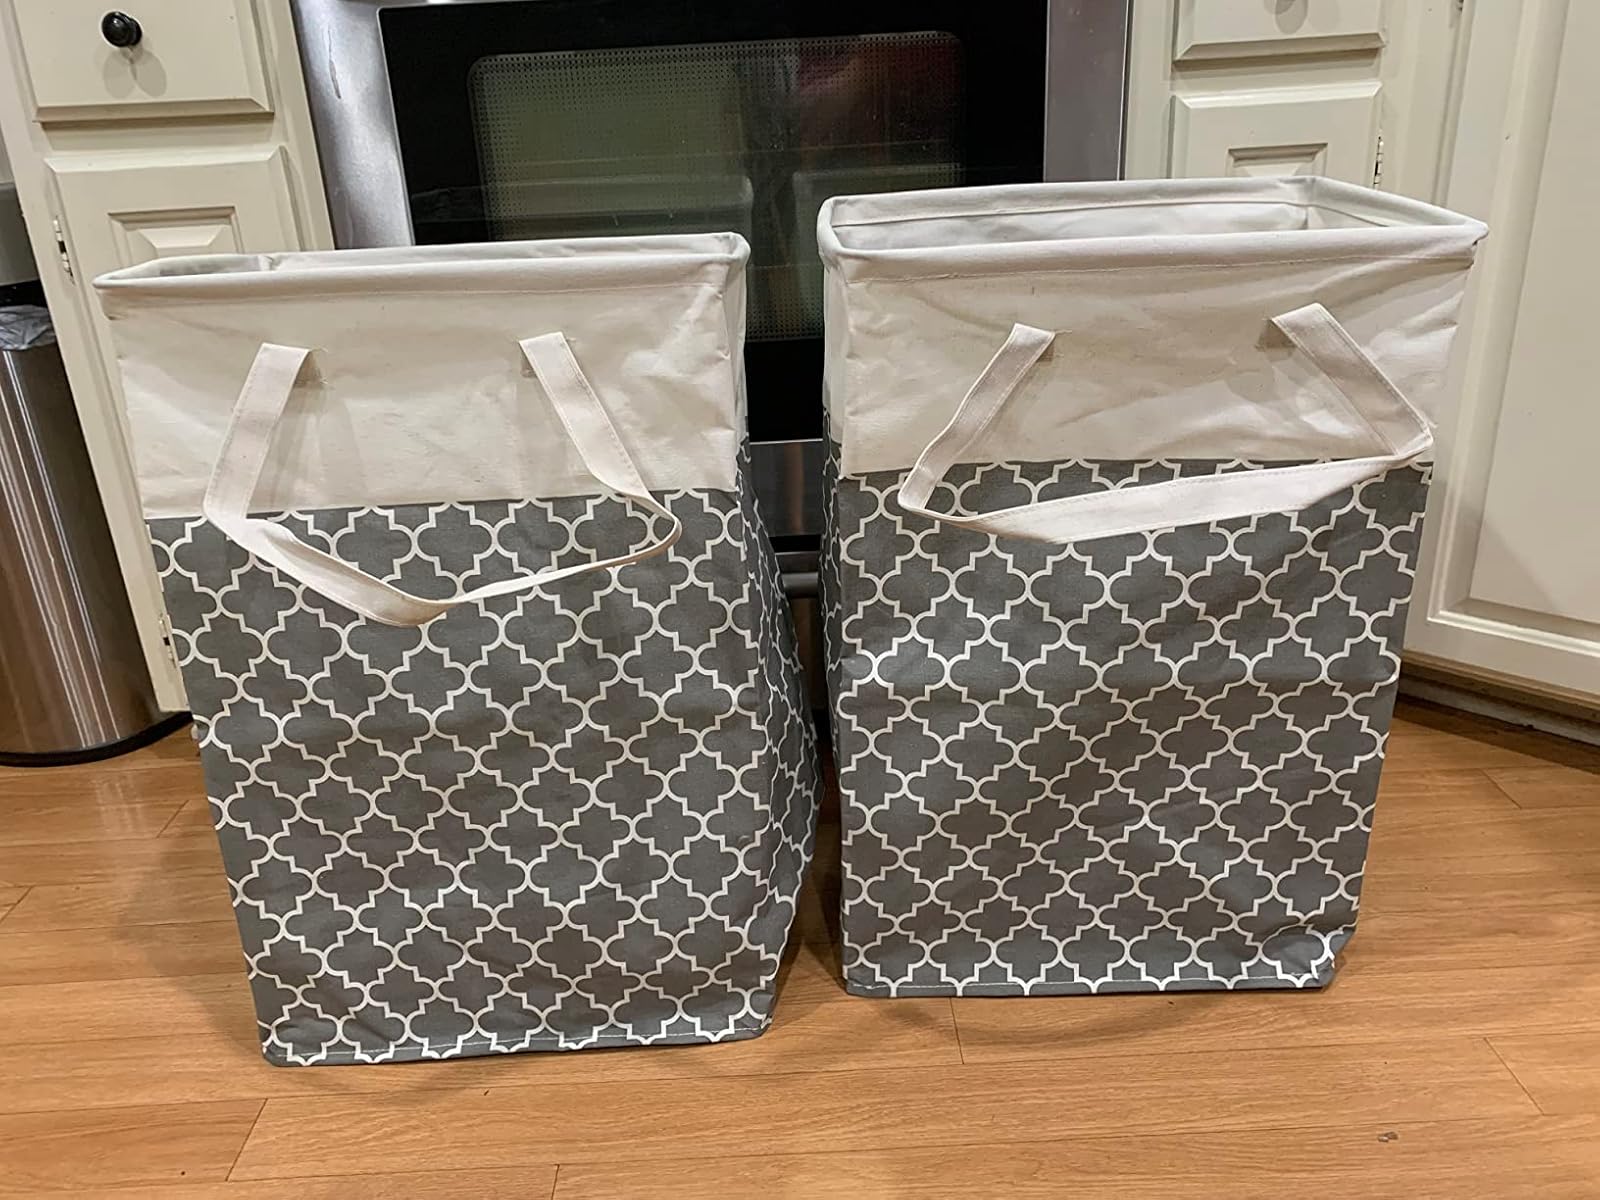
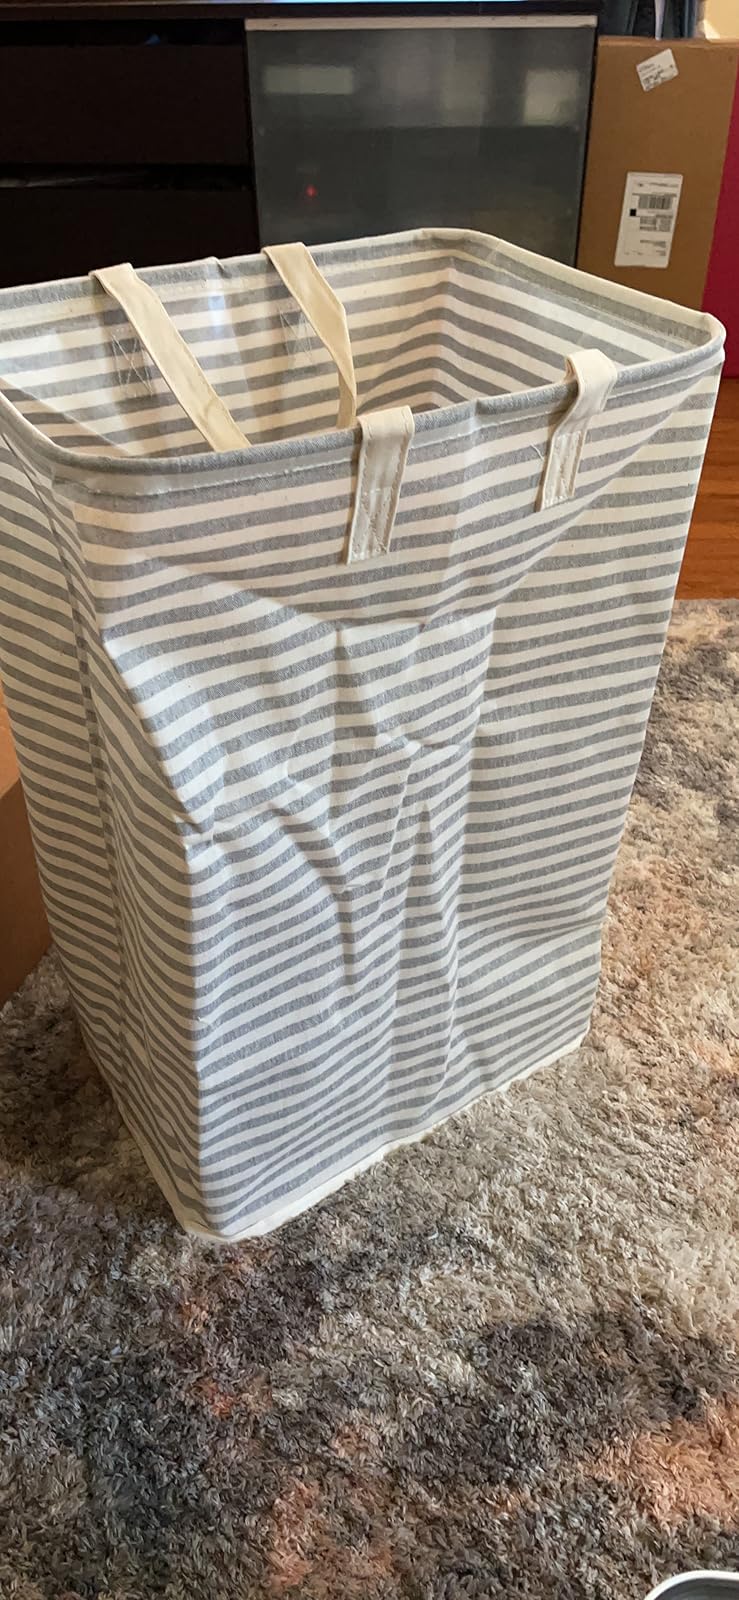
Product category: items_hamper
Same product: no